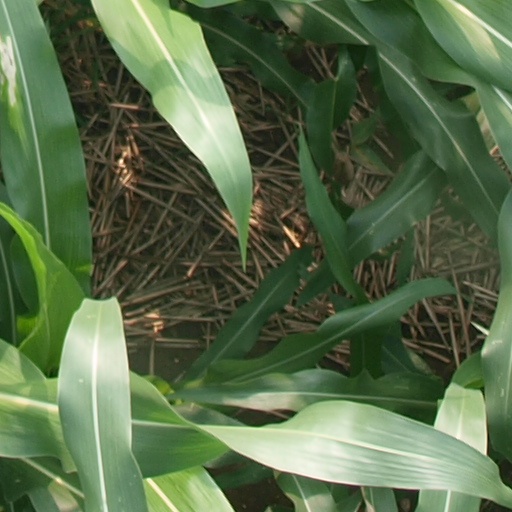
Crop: maize; corn